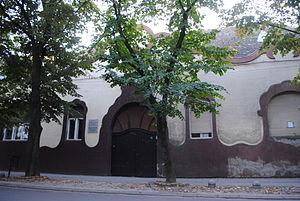
La maison Slavnić est située à Senta, dans la province de Voïvodine et dans le district du Banat septentrional, en Serbie. Elle est inscrite sur la liste des monuments culturels de grande importance de la République de Serbie.
Les monuments culturels de grande importance sont les monuments de Serbie qui, par leur valeur, bénéficient d'un haut degré de protection.
Cet article recense les monuments culturels du district du Banat septentrional en Serbie, dans la province autonome de Voïvodine.